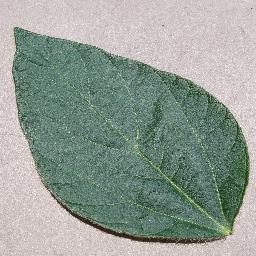
Label: Soybean___healthy